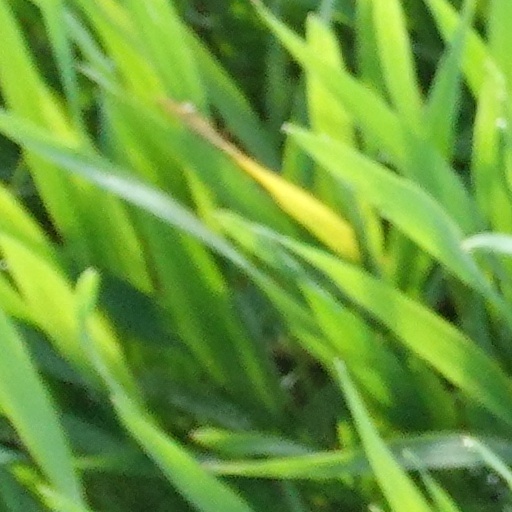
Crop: wheat